L'Epée Clocks

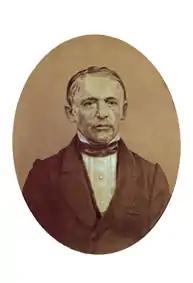

In 1839, Auguste L’Epée (1798–1875) and Pierre-Henri Paur (from Geneva) founded the L’Epée Manufacture in Sainte-Suzanne, Doubs Department, located in eastern France. At the time, the manufacturer produced horological products and music boxes.